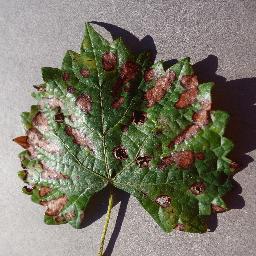
Label: Grape___Esca_(Black_Measles)